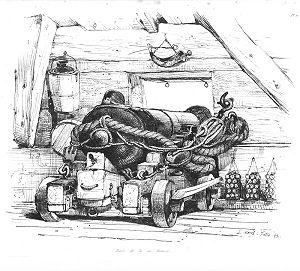
Pièce de 36 en batterie
Un canon de 36 livres est un canon tirant des boulets de 36 livres, armant les plus gros vaisseaux de ligne français et les batteries côtières, du XVIIᵉ siècle au milieu du XIXᵉ siècle.
L'artillerie navale désigne l'artillerie qui est utilisée sur les navires de combat.
Le Magnanime est un navire de ligne à deux ponts de la Marine royale française portant 72 canons. Construit à Brest sur les plans d’Étienne Hubac, il est lancé en 1706 et armé en 1707. Il sert pendant la guerre de Succession d’Espagne dans l’Atlantique. Il est perdu par naufrage au retour de mission en 1712. Sa taille et la puissance de son armement préfigure ce que sera la classe dite des « 74 canons » qui naîtra vingt-sept ans plus tard.